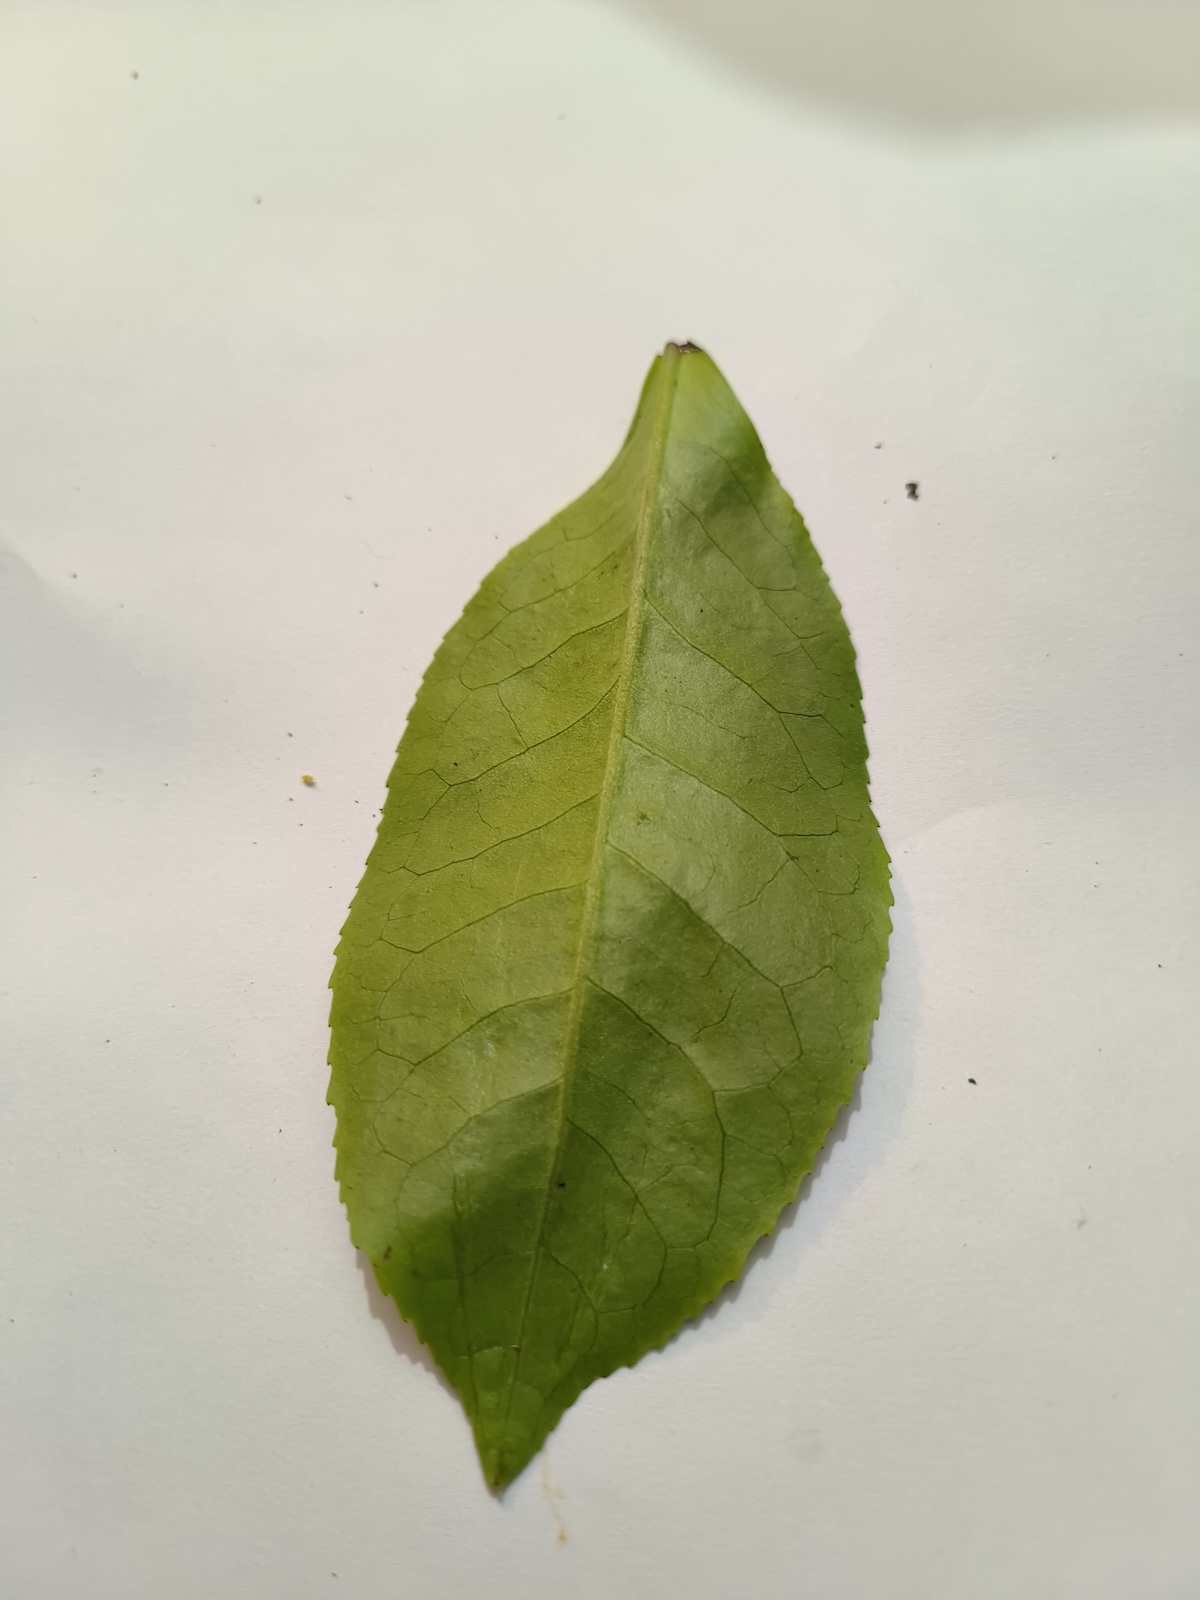
Label: Healthy leaf